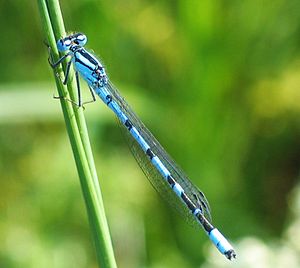
Vandnymfer
Hestesko-vandnymfe Coenagrion puella
Hestesko-vandnymfe Coenagrion puella
Vandnymfer er en af to underordener af guldsmede i klassen insekter. De kan kendes fra de ægte guldsmede, som er den anden underorden af guldsmede, på, at det bageste par vinger er smallere, og på at vingerne i hvile lægges bagud over bagkroppen. Vandnymfernes nymfe er slankere end hos de ægte guldsmede. På dens bagkrop findes tre haleblade, der bruges som svømmevifte. De er blevet kaldt gælleblade, men åndedrættet foregår gennem huden.